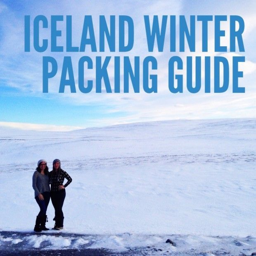
country is amazing , but if you go unprepared for their winter weather you will freeze !